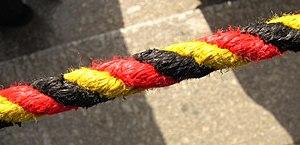
Les couleurs nationales de l'Allemagne sont le noir, rouge et or. Selon l'article 22 de la Loi fondamentale de la République fédérale d'Allemagne ces couleurs sont celles du drapeau de l'Allemagne.